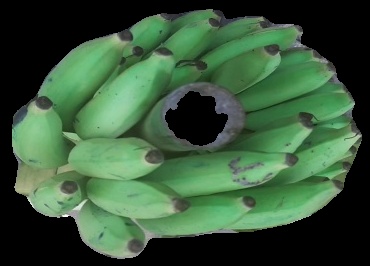
Variety: elakki-bale
Grade: grade2